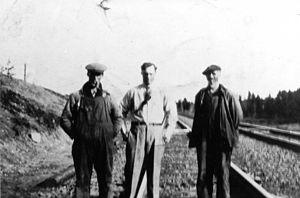
Immigrant finlandais Felix Järvimäki (au centre de la photographie) à Fort William, Ontario, Canada, vers 1924. Photographie personelle. Suomi: Felix Järvimäki i mitten av bilden. Enligt den detaljerade passagerarinformationen (List and page 120/87) i migrationsinstitutet i Finland åkte min mormors bror Felix Leander Järvimäki (f. Skogslund 22.9.1897 i Överby, Bötom), 26 år gammal, ifrån Lappfjärd (sic!) via Hangö och Liverpool till Fort William i Ontario, Kanada. Hans biljett kostade 4835 finska mark. Avresan från Hangö, Finland skedde den 12.01.1924 med emigrantskeppet ”Baltic” till Hull i England. I Liverpool bytte han en vecka senare, den 19.01.1924, till C.P.O.S. Lines större emigrantfartyg vid namn ”Metagama”. Felix Järvimäki återkom senare tillbaka till Österbotten och bosatte sig i Nederby, Bötom. I Finland hade han en hustru, Jenni Maria Kiviranta, som han hade gift sig med den 23.12.1923, alldeles före avresan till Kanada. Hon dog 7.9.1951 i Bötom.